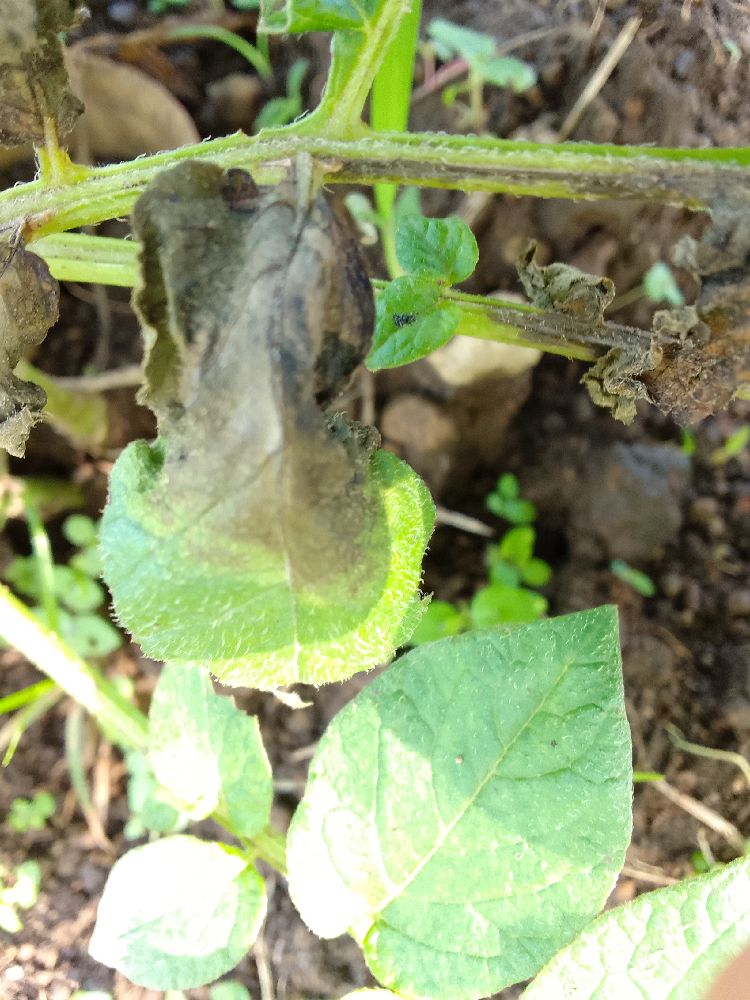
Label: Late blight